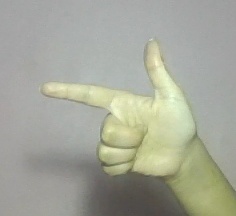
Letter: yaa